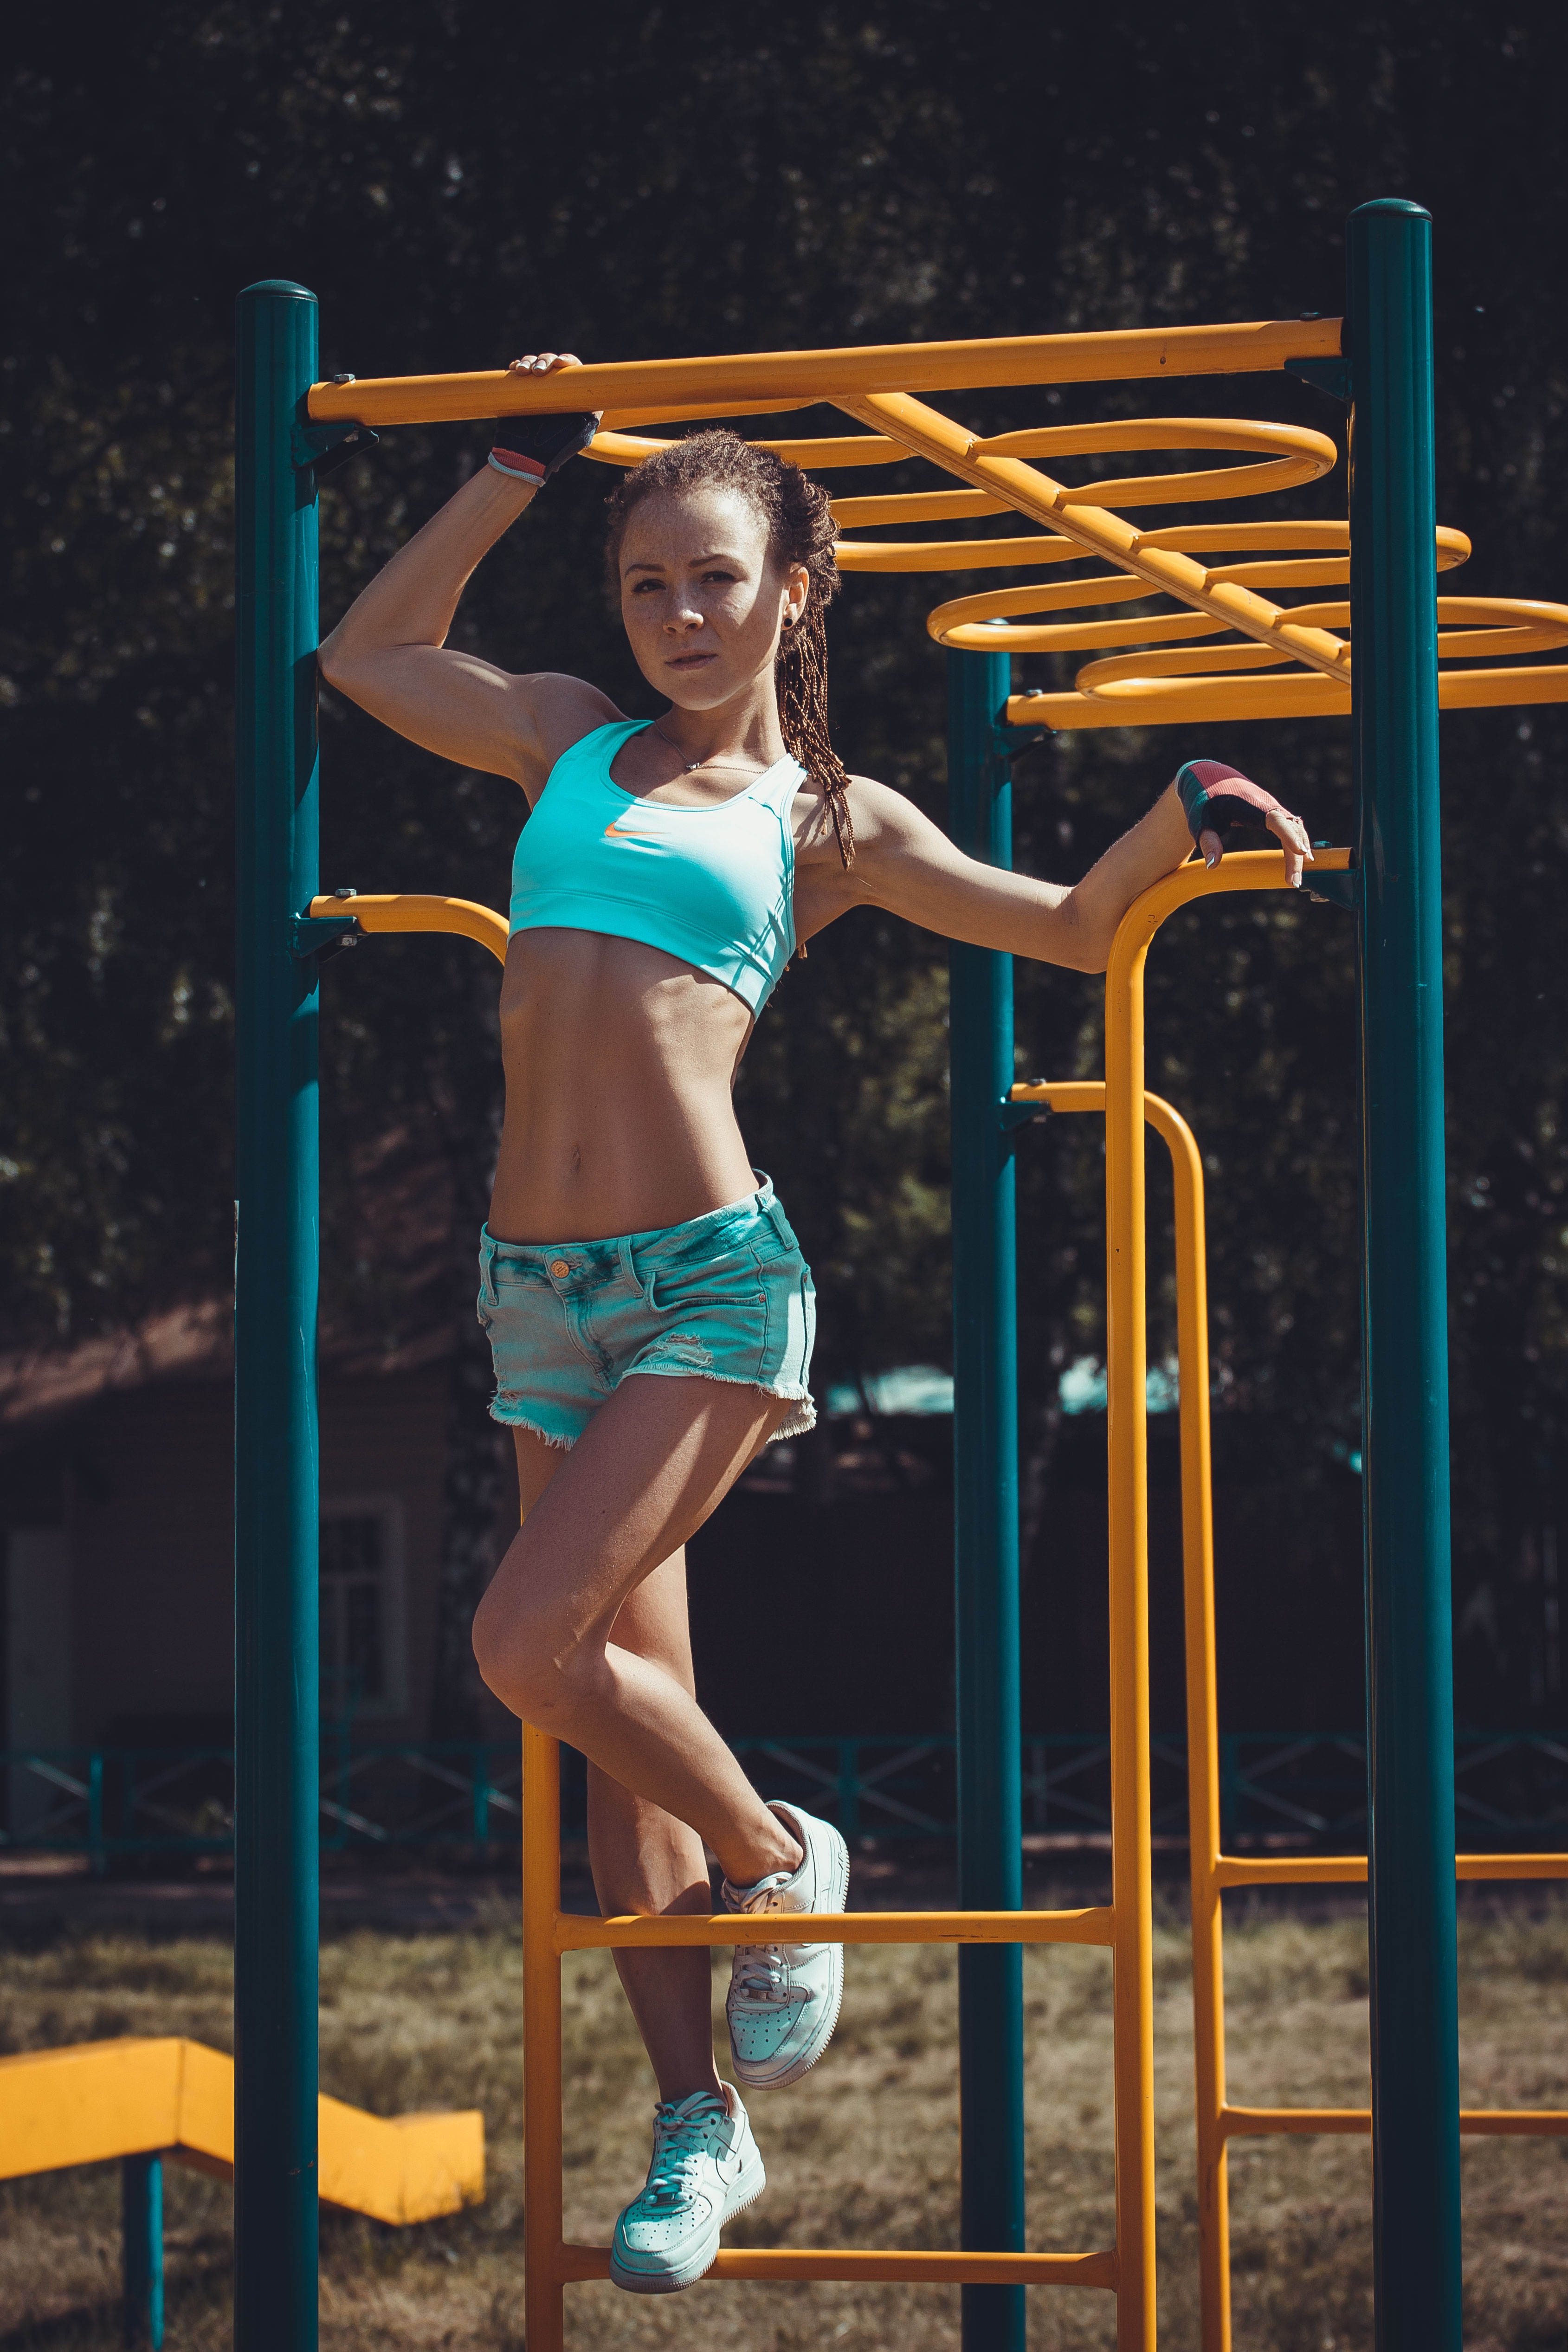
girl, hair, model, blue, clothing, performance art, sports, performance, photograph, sexy, image, photoshoot, photo shoot, topic, athletic girl, in shorts